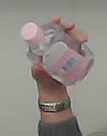
Product: johnson_baby